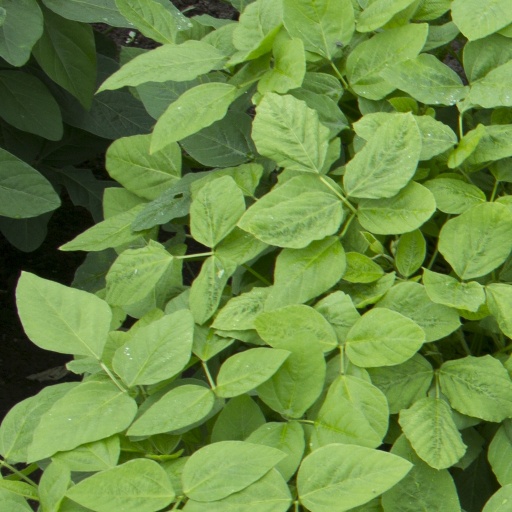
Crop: soybean